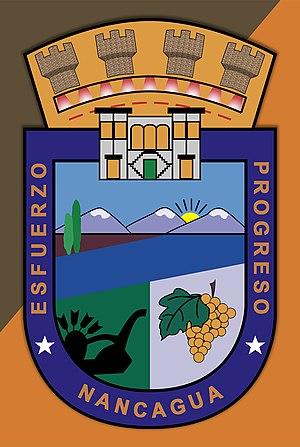
Nancagua est une ville et une commune du Chili faisant partie de la province de Colchagua, elle-même rattachée à la région O'Higgins. En 2012, sa population s'élevait à 18 921 habitants. La superficie de la commune est de 111 km². La commune est créée en 1891. La ville est arrosée sans sa partie nord par le río Tinguiririca qui se jette dans le lac Rapel. Santa Cruz est un gros centre agricole producteur de vins et de fruits. Nancagua bénéficie d'un climat méditerranéen, chaud en été et froid en hiver avec des précipitations abondantes. La commune se trouve à environ 143 kilomètres au sud-sud-ouest de la capitale Santiago et 20 kilomètres à l'ouest de San Fernando capitale de la Province de Colchagua.